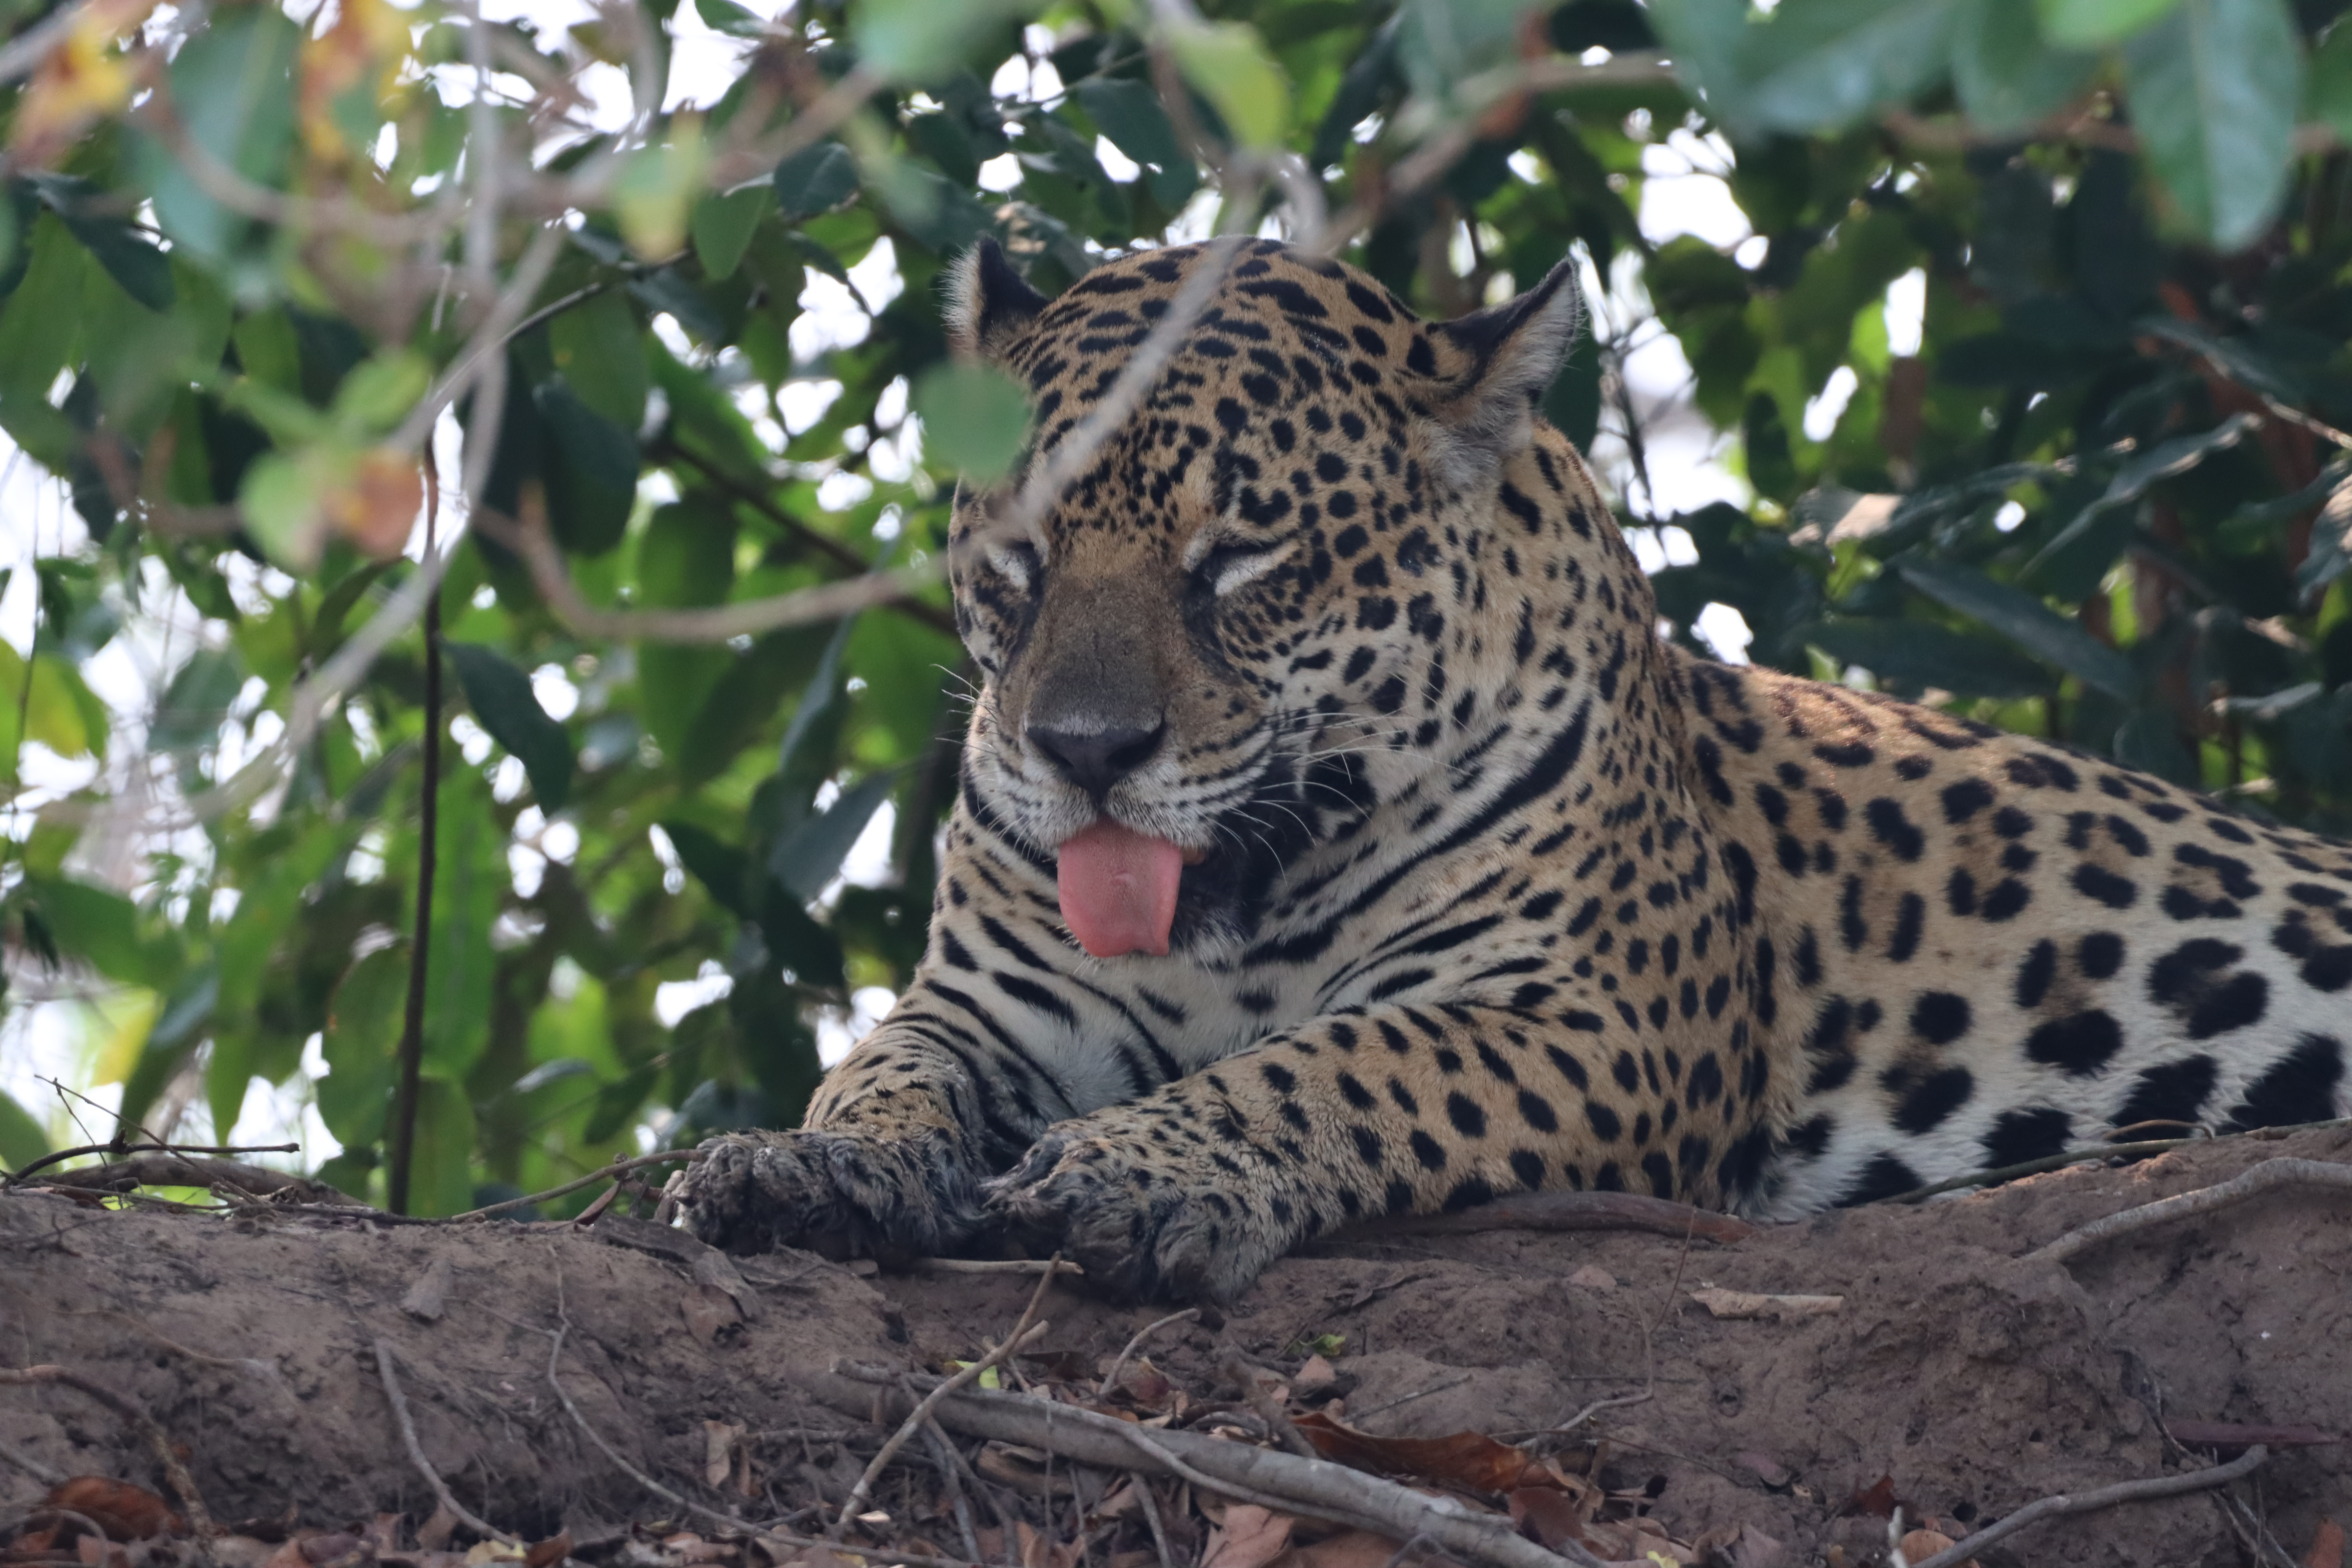
Jaguar: Jaju